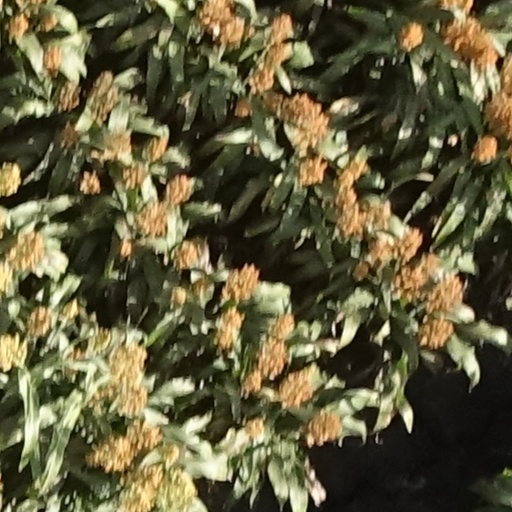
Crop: sorghum